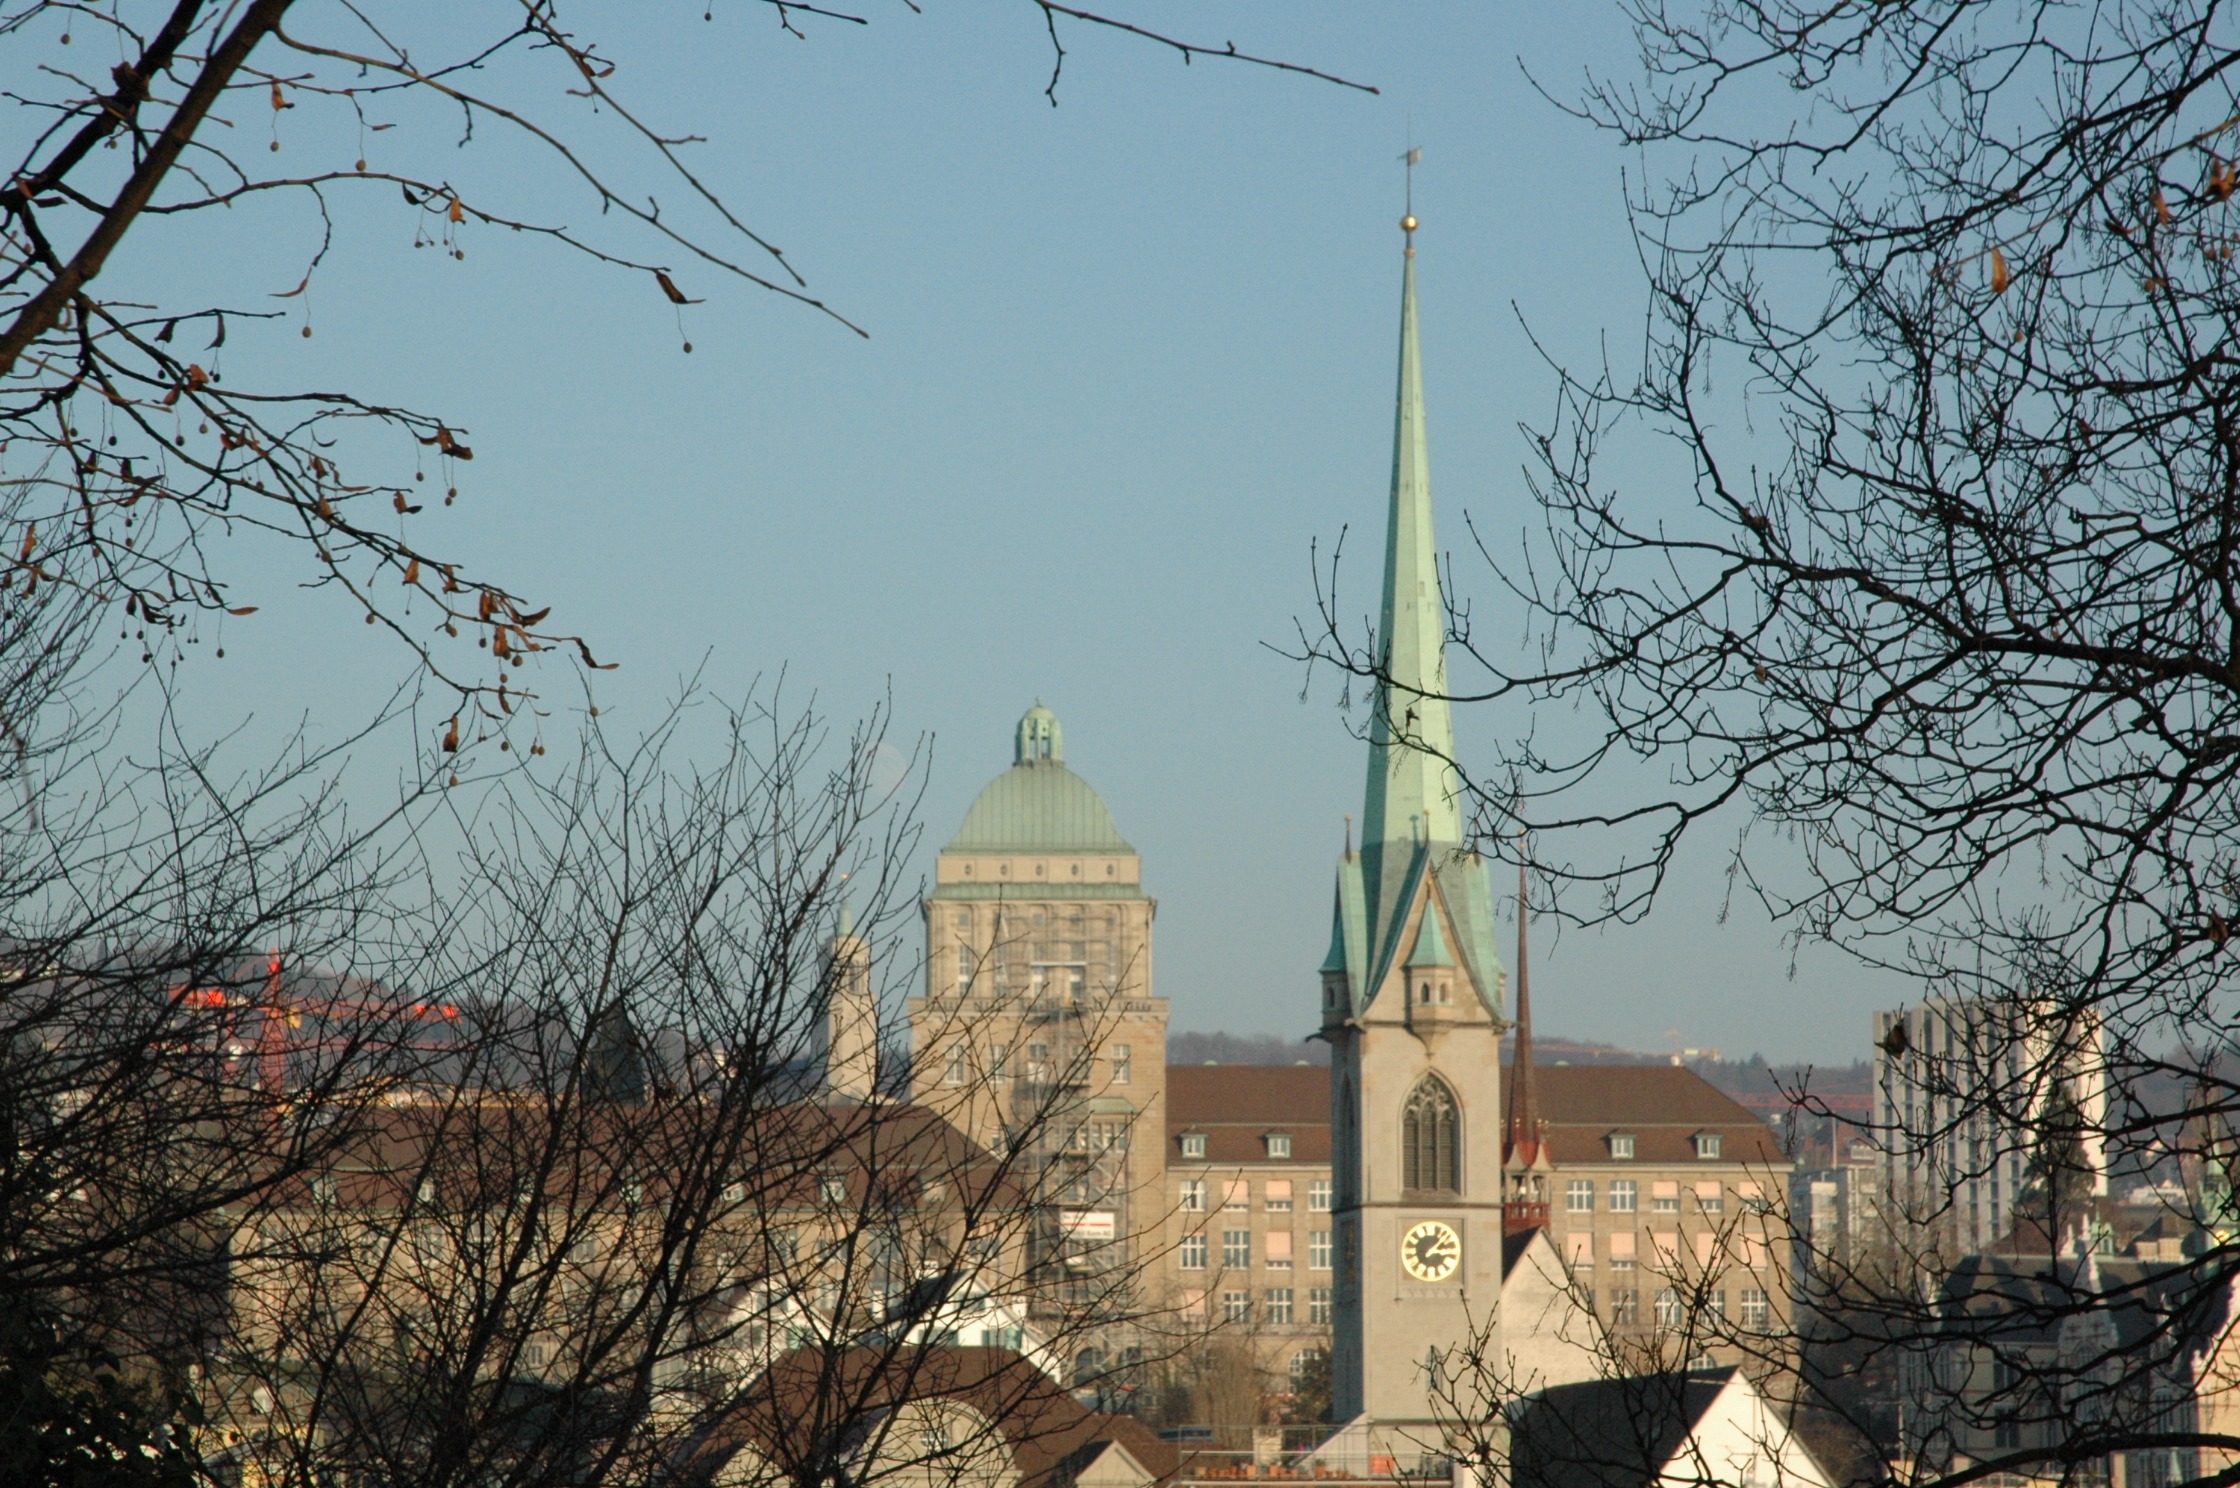
tree, snow, winter, skyline, flower, town, city, cityscape, evening, spring, tower, church, season, place of worship, spire, zurich, uni, urban area, human settlement, from the lindenhof